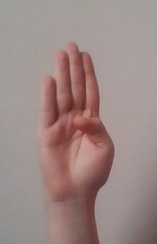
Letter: kaaf